Cultural impact of Whitney Houston

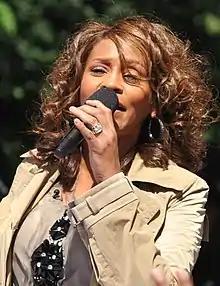
Houston performing at "Good Morning America" in 2009

Houston achieved success across multiple fields of entertainment, especially in music, movies, television, and modeling. She is the black female artist with the most "Guinness World Records" in history with 31. In 1997, the Franklin School in East Orange, New Jersey, which Houston attended as a child, was renamed to the Whitney E. Houston Academy of Creative & Performing Arts. Madame Tussauds unveiled four wax figures of Houston in 2013, inspired by her looks from the music video of "I Wanna Dance with Somebody (Who Loves Me)", film "The Bodyguard", album cover of "" and "The Star-Spangled Banner" performance at the 1991 Super Bowl, marking the first time in its over 200-year history to happen to a celebrity. She held an honorary Doctorate in Humanities from Grambling State University, Louisiana. According to J. Randy Taraborrelli, by 1995, Houston had "become something more than a star or even a superstar. She's a "phenomenon", a force, an international icon so famous she can be identified almost anywhere by her first name alone. She belongs to that exclusive VIP one-name club, those people for whom no additional identification is required: Cher, Liza, Elvis, Roseanne, and Michael." Houston was ranked among the greatest women in music by VH1 and as one of the greatest voices of the last twenty-two years in a 2003 MTV2 online poll. Early in her career, Houston's success with her landmark self-titled debut album was so massive that a journalist from the "New York Times" called her "pop's new queen". In their Houston obituary, "The Advocate" referred to Houston as "the mother of pop".